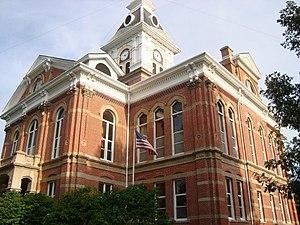
Clarinda est une ville dans l'État d'Iowa, aux États-Unis.